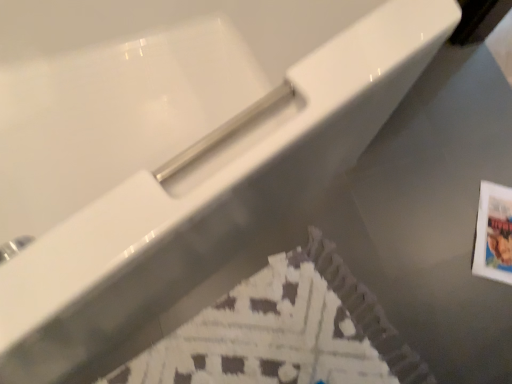
Question: Find several spots in the free space in front of printed paper postcard at lower right. Your answer should be formatted as a list of tuples, i.e. [(x1, y1)], where each tuple contains the x and y coordinates of a point satisfying the conditions above. The coordinates should be between 0 and 1, indicating the normalized pixel locations of the points in the image.
Answer: [(0.933, 0.823)]